Armelle

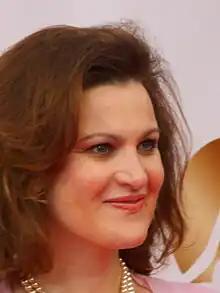
Armelle at the Monte-Carlo Television Festival

After studies in Khâgne, she works as a costume-aid. Trained by Jean Périmony, her atypical physique and her personality do not take long to attract attention. Coline Serreau entrusted her with a second role in 1996 in "La Belle Verte."